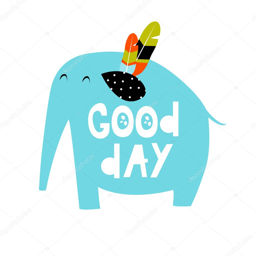
vector illustration of a blue elephant and the words